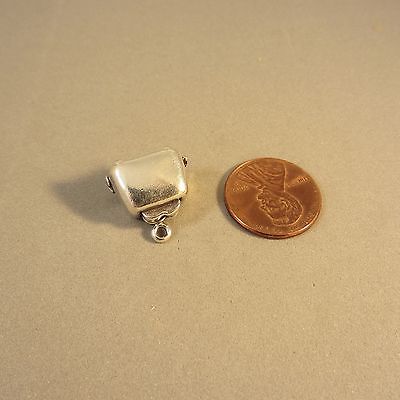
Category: toaster